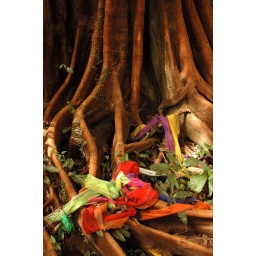
A spreading tree in the forest at Tiger Cave, Thailand.